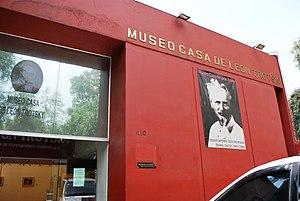
Coyoacán est l'une des seize divisions territoriales de Mexico au Mexique. Son siège est Villa Coyoacán.